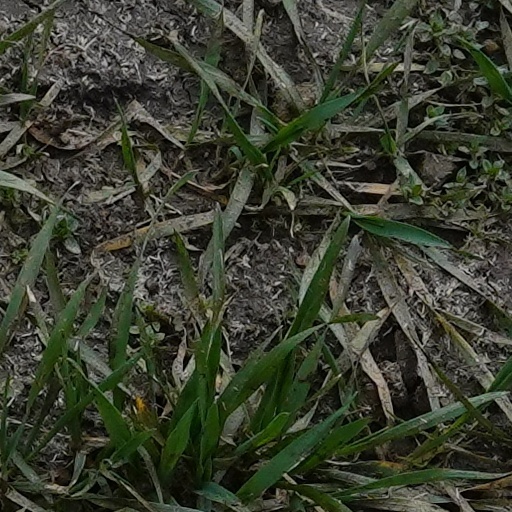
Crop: wheat